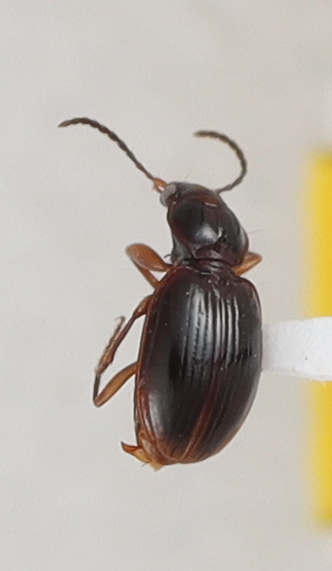
Scientific name: Mecyclothorax konanus
Plot: 14
Trap: E
Collected: 20190605